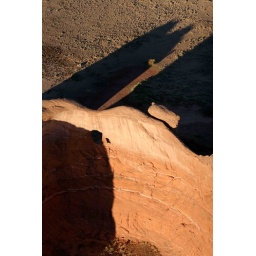
A window rock formation, sculpted by wind and sand near Many Farms, Arizona, which is near Chinle, Arizona.